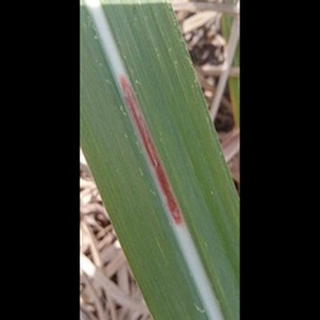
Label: sugarcane_red_rot